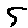
Label: 5